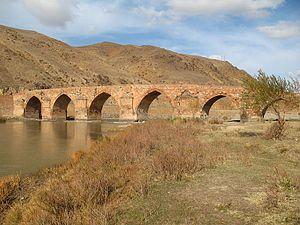
Cette liste de ponts de Turquie a pour vocation de présenter une liste de ponts remarquables de Turquie, tant par leurs caractéristiques dimensionnelles, que par leur intérêt architectural ou historique.